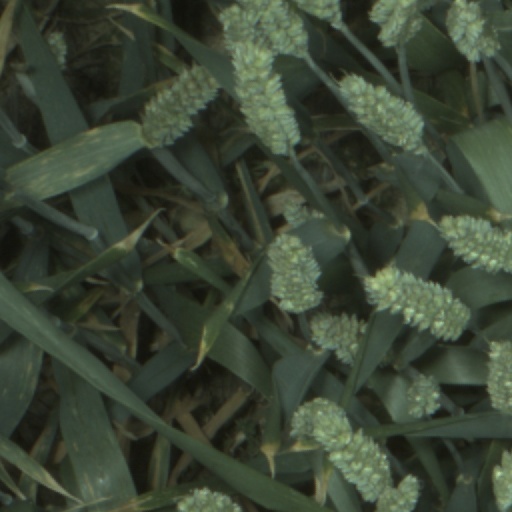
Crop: wheat